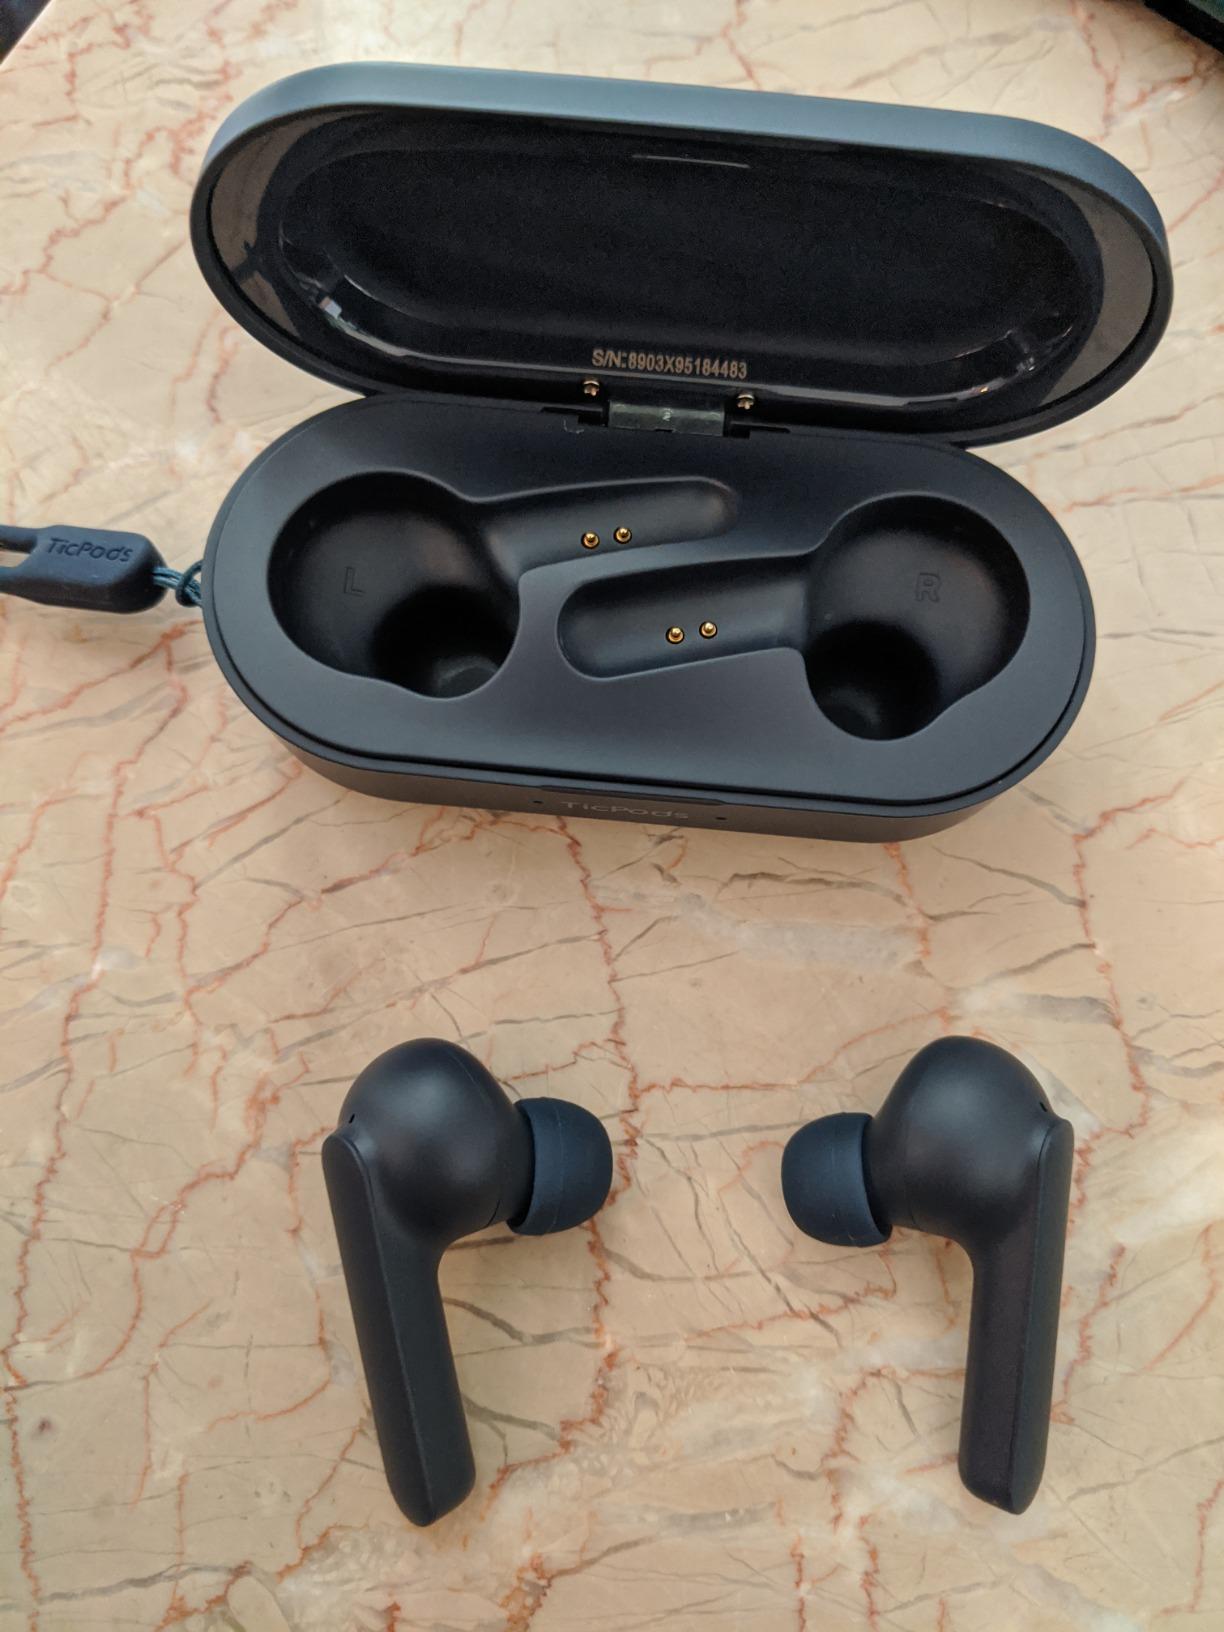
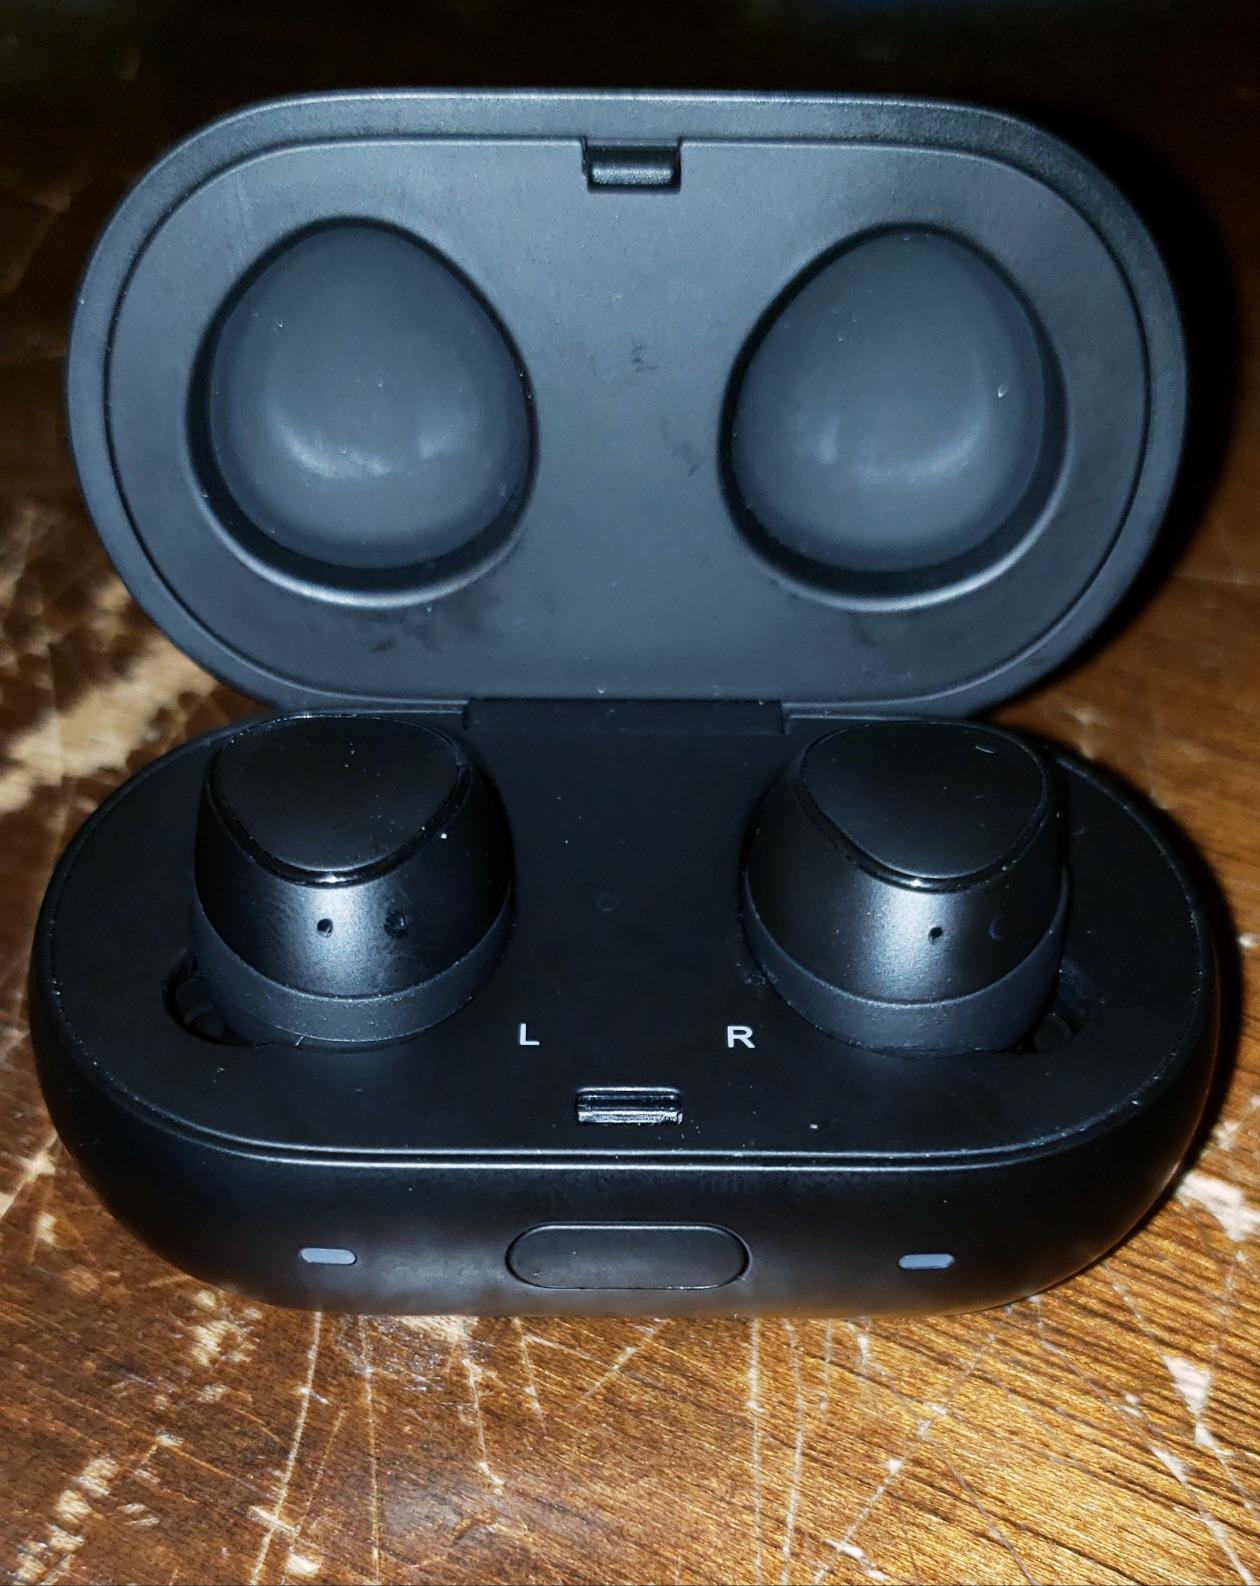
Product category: earbuds
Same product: no